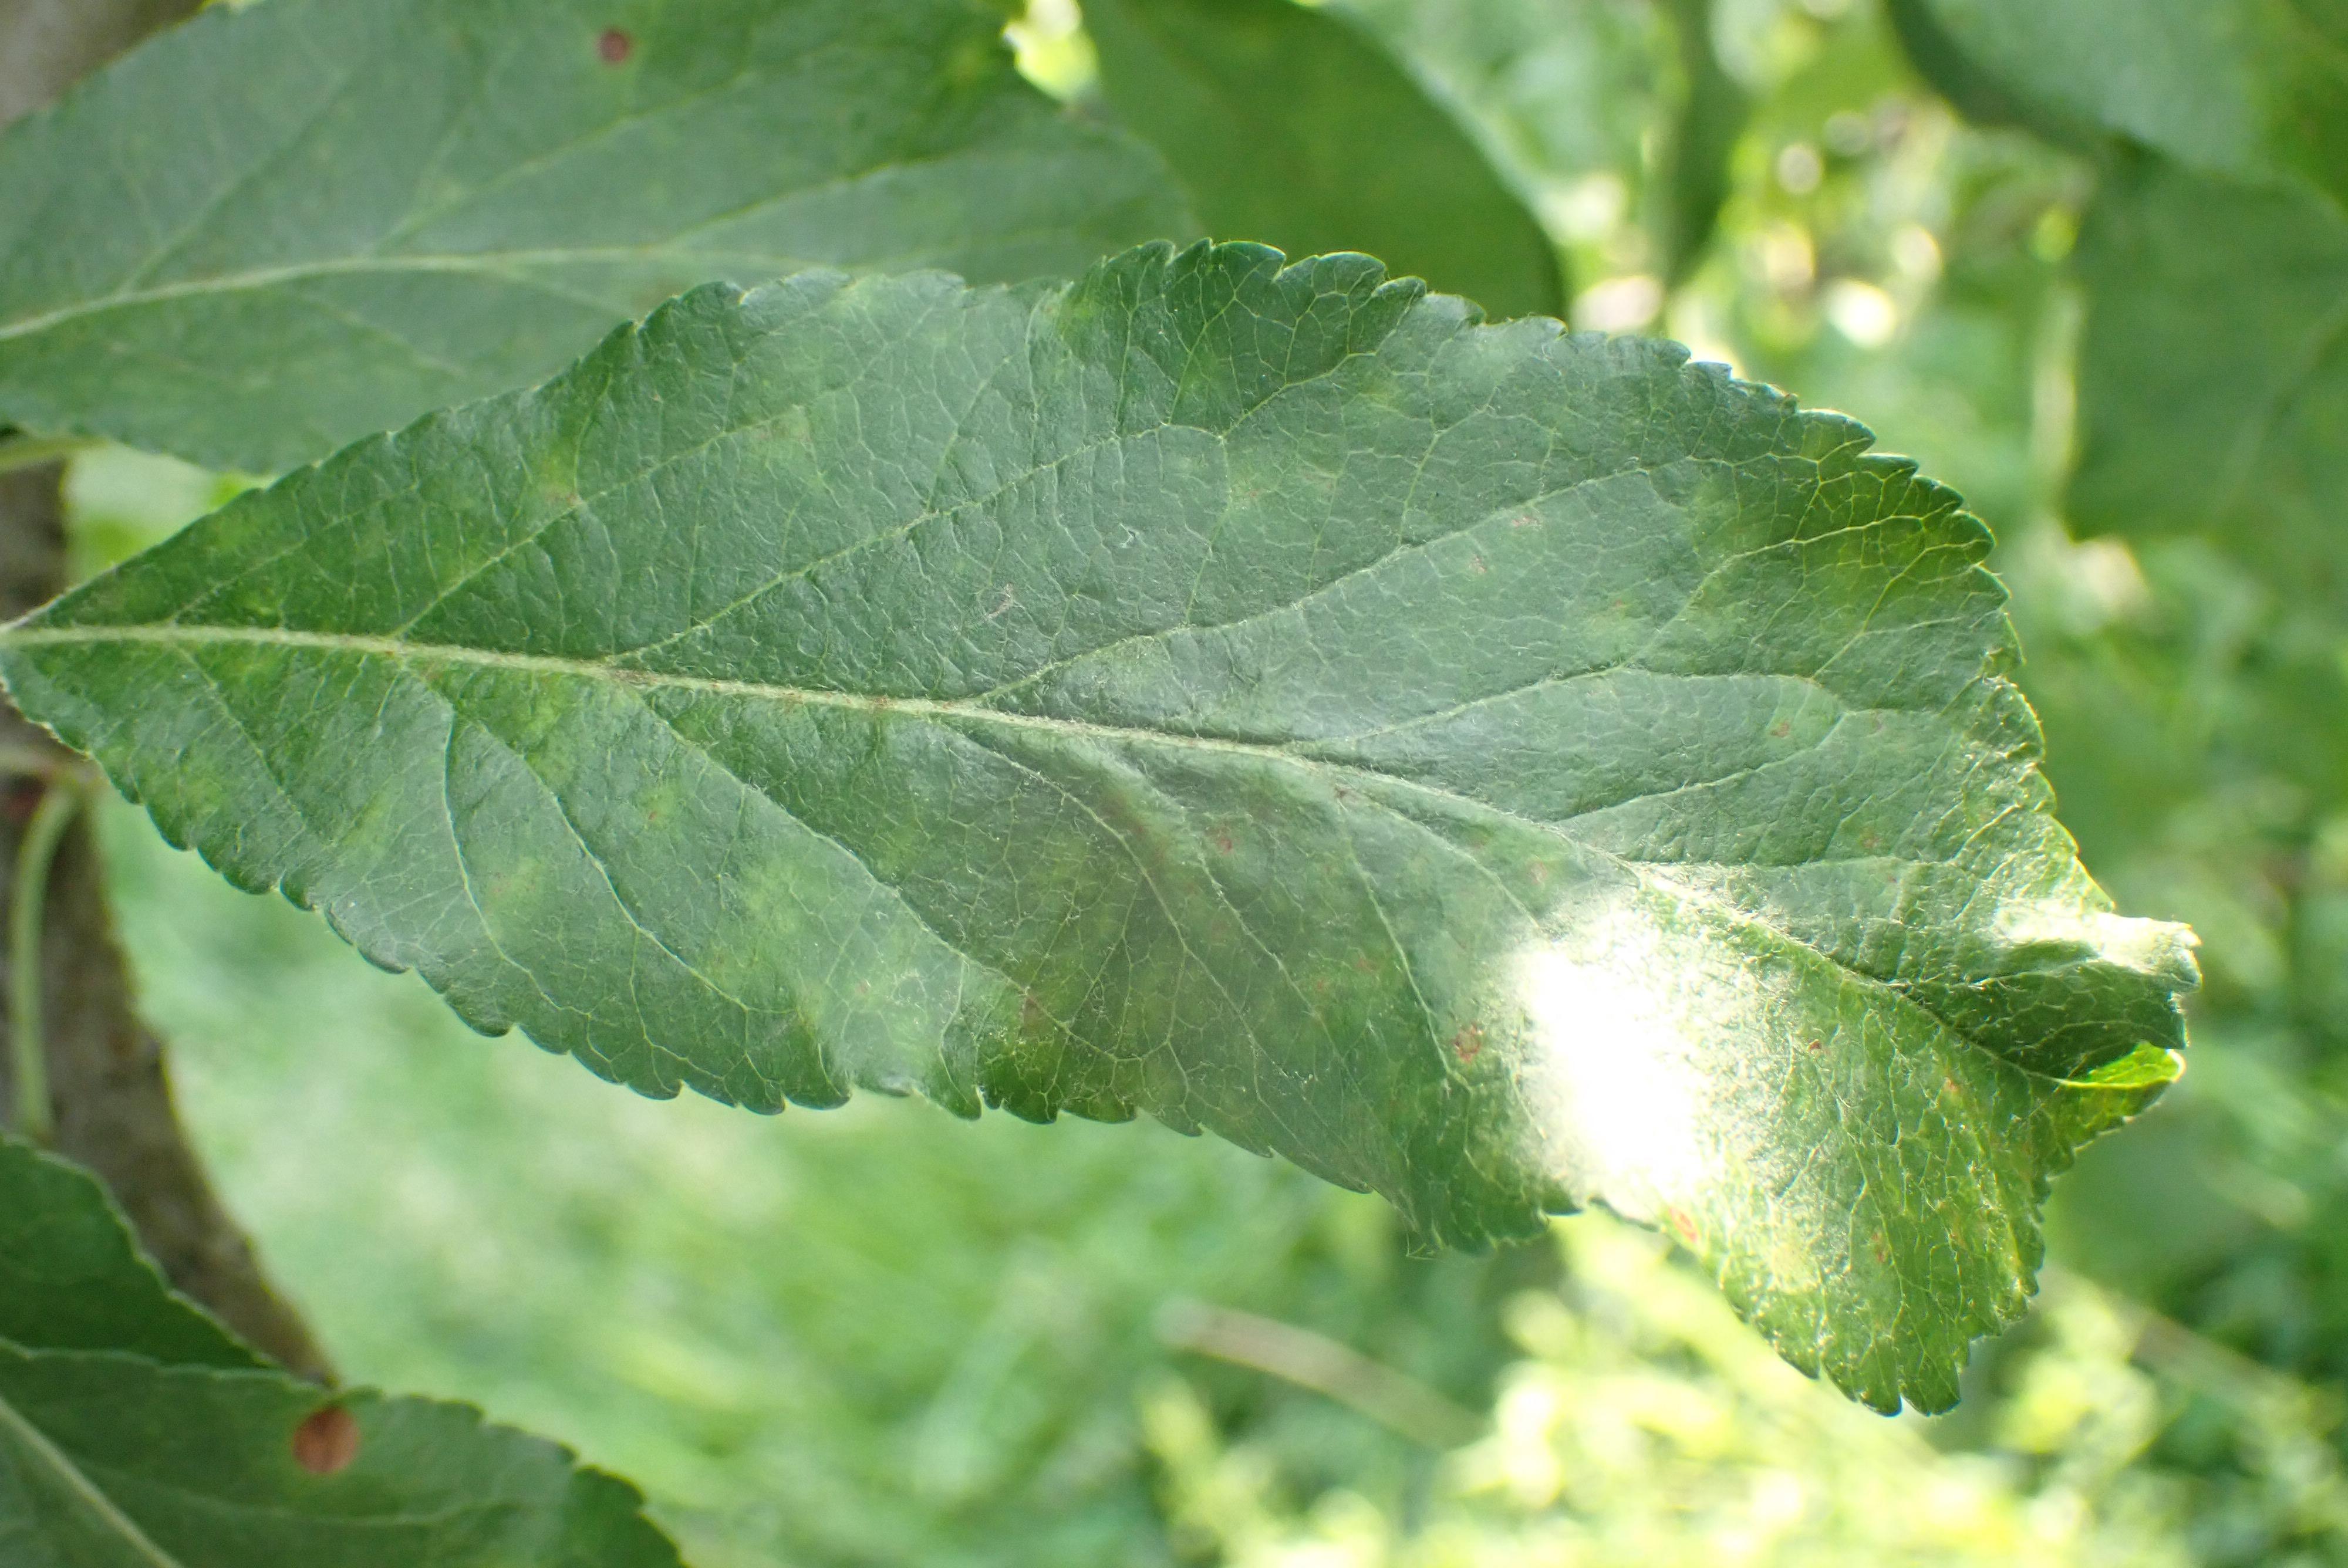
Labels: scab